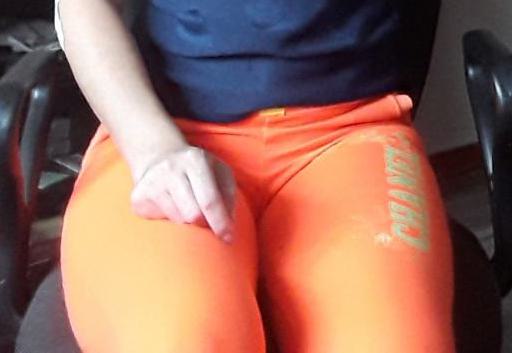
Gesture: no_gesture